Giovanni Antonio Capello

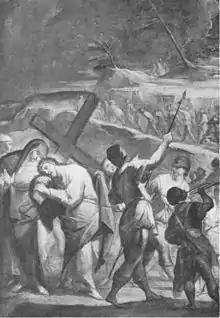
"Jesus meets his mother while carrying the Cross", 1713

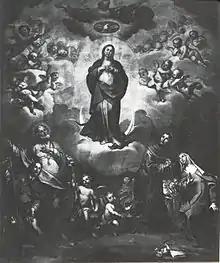
"Madonna", 1719

Giovanni Antonio Capello (1699, in Brescia – 1741) was an Italian painter of the late-Baroque period, active mainly in Brescia.